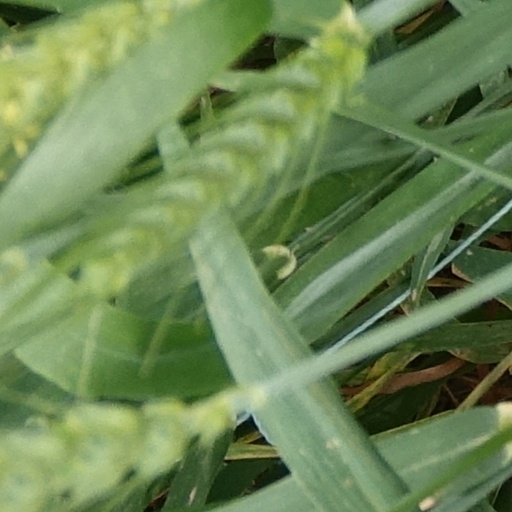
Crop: wheat